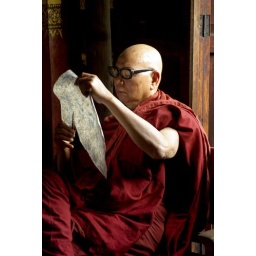
The Master... in jumping cat Monastry - Inle Lake - Myanmar (Burma)